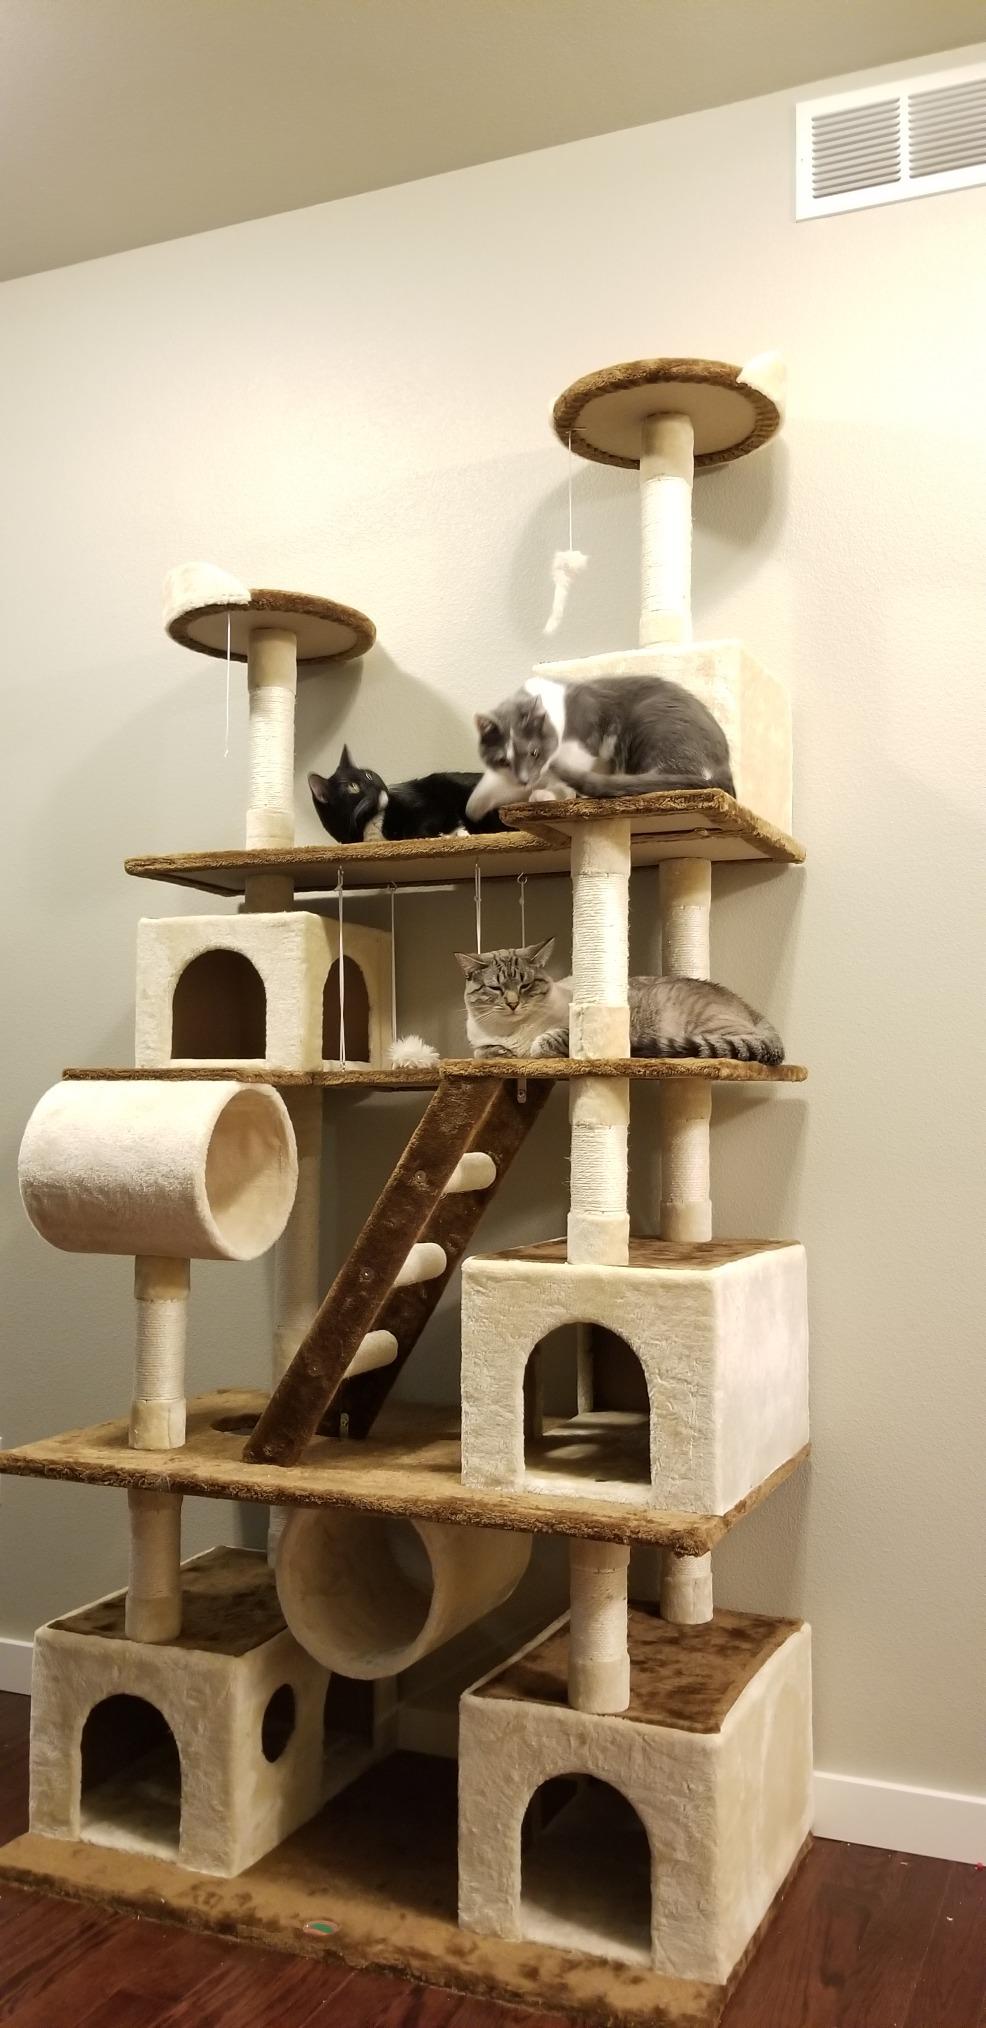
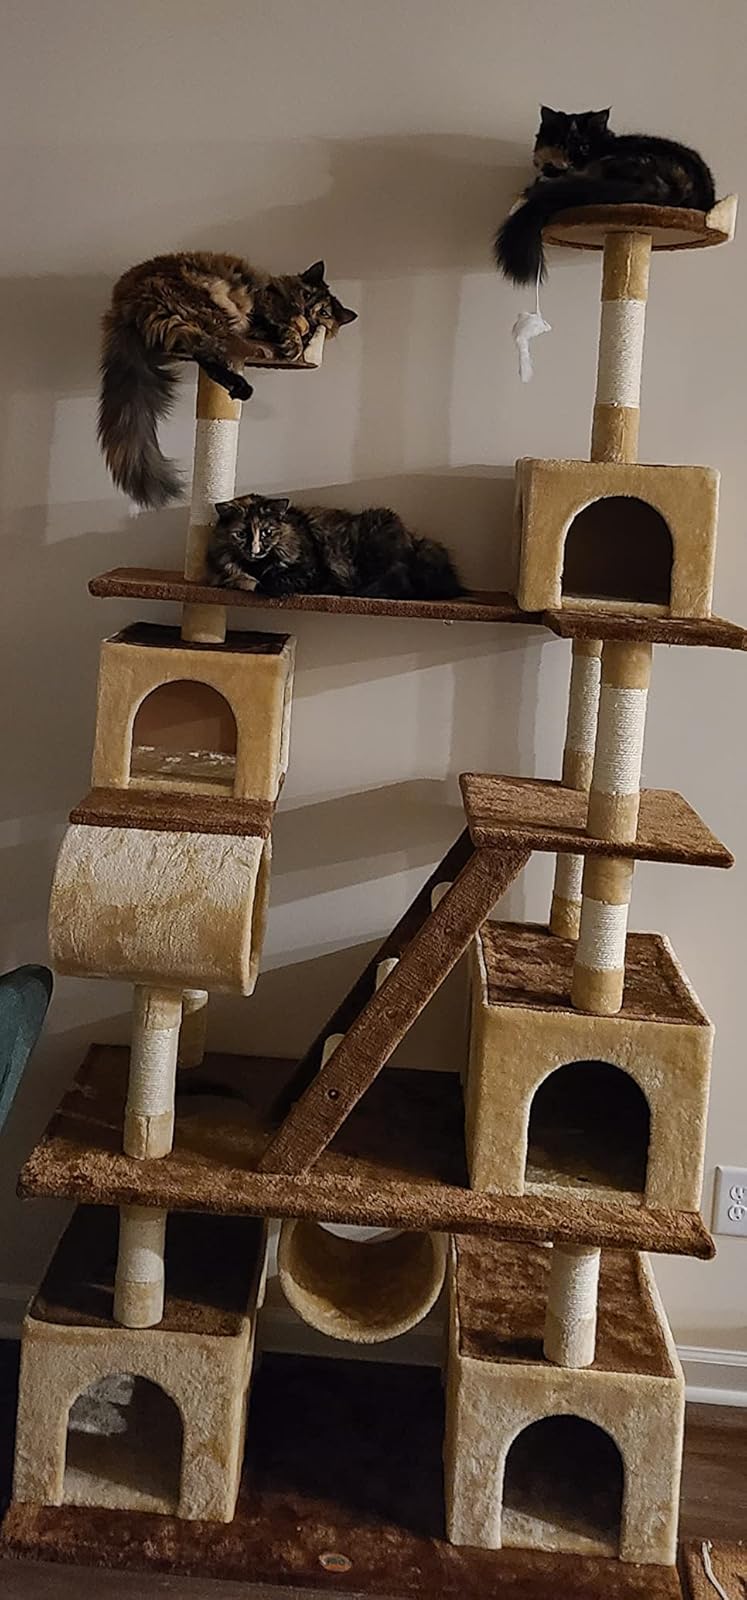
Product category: items_cat tree
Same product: yes